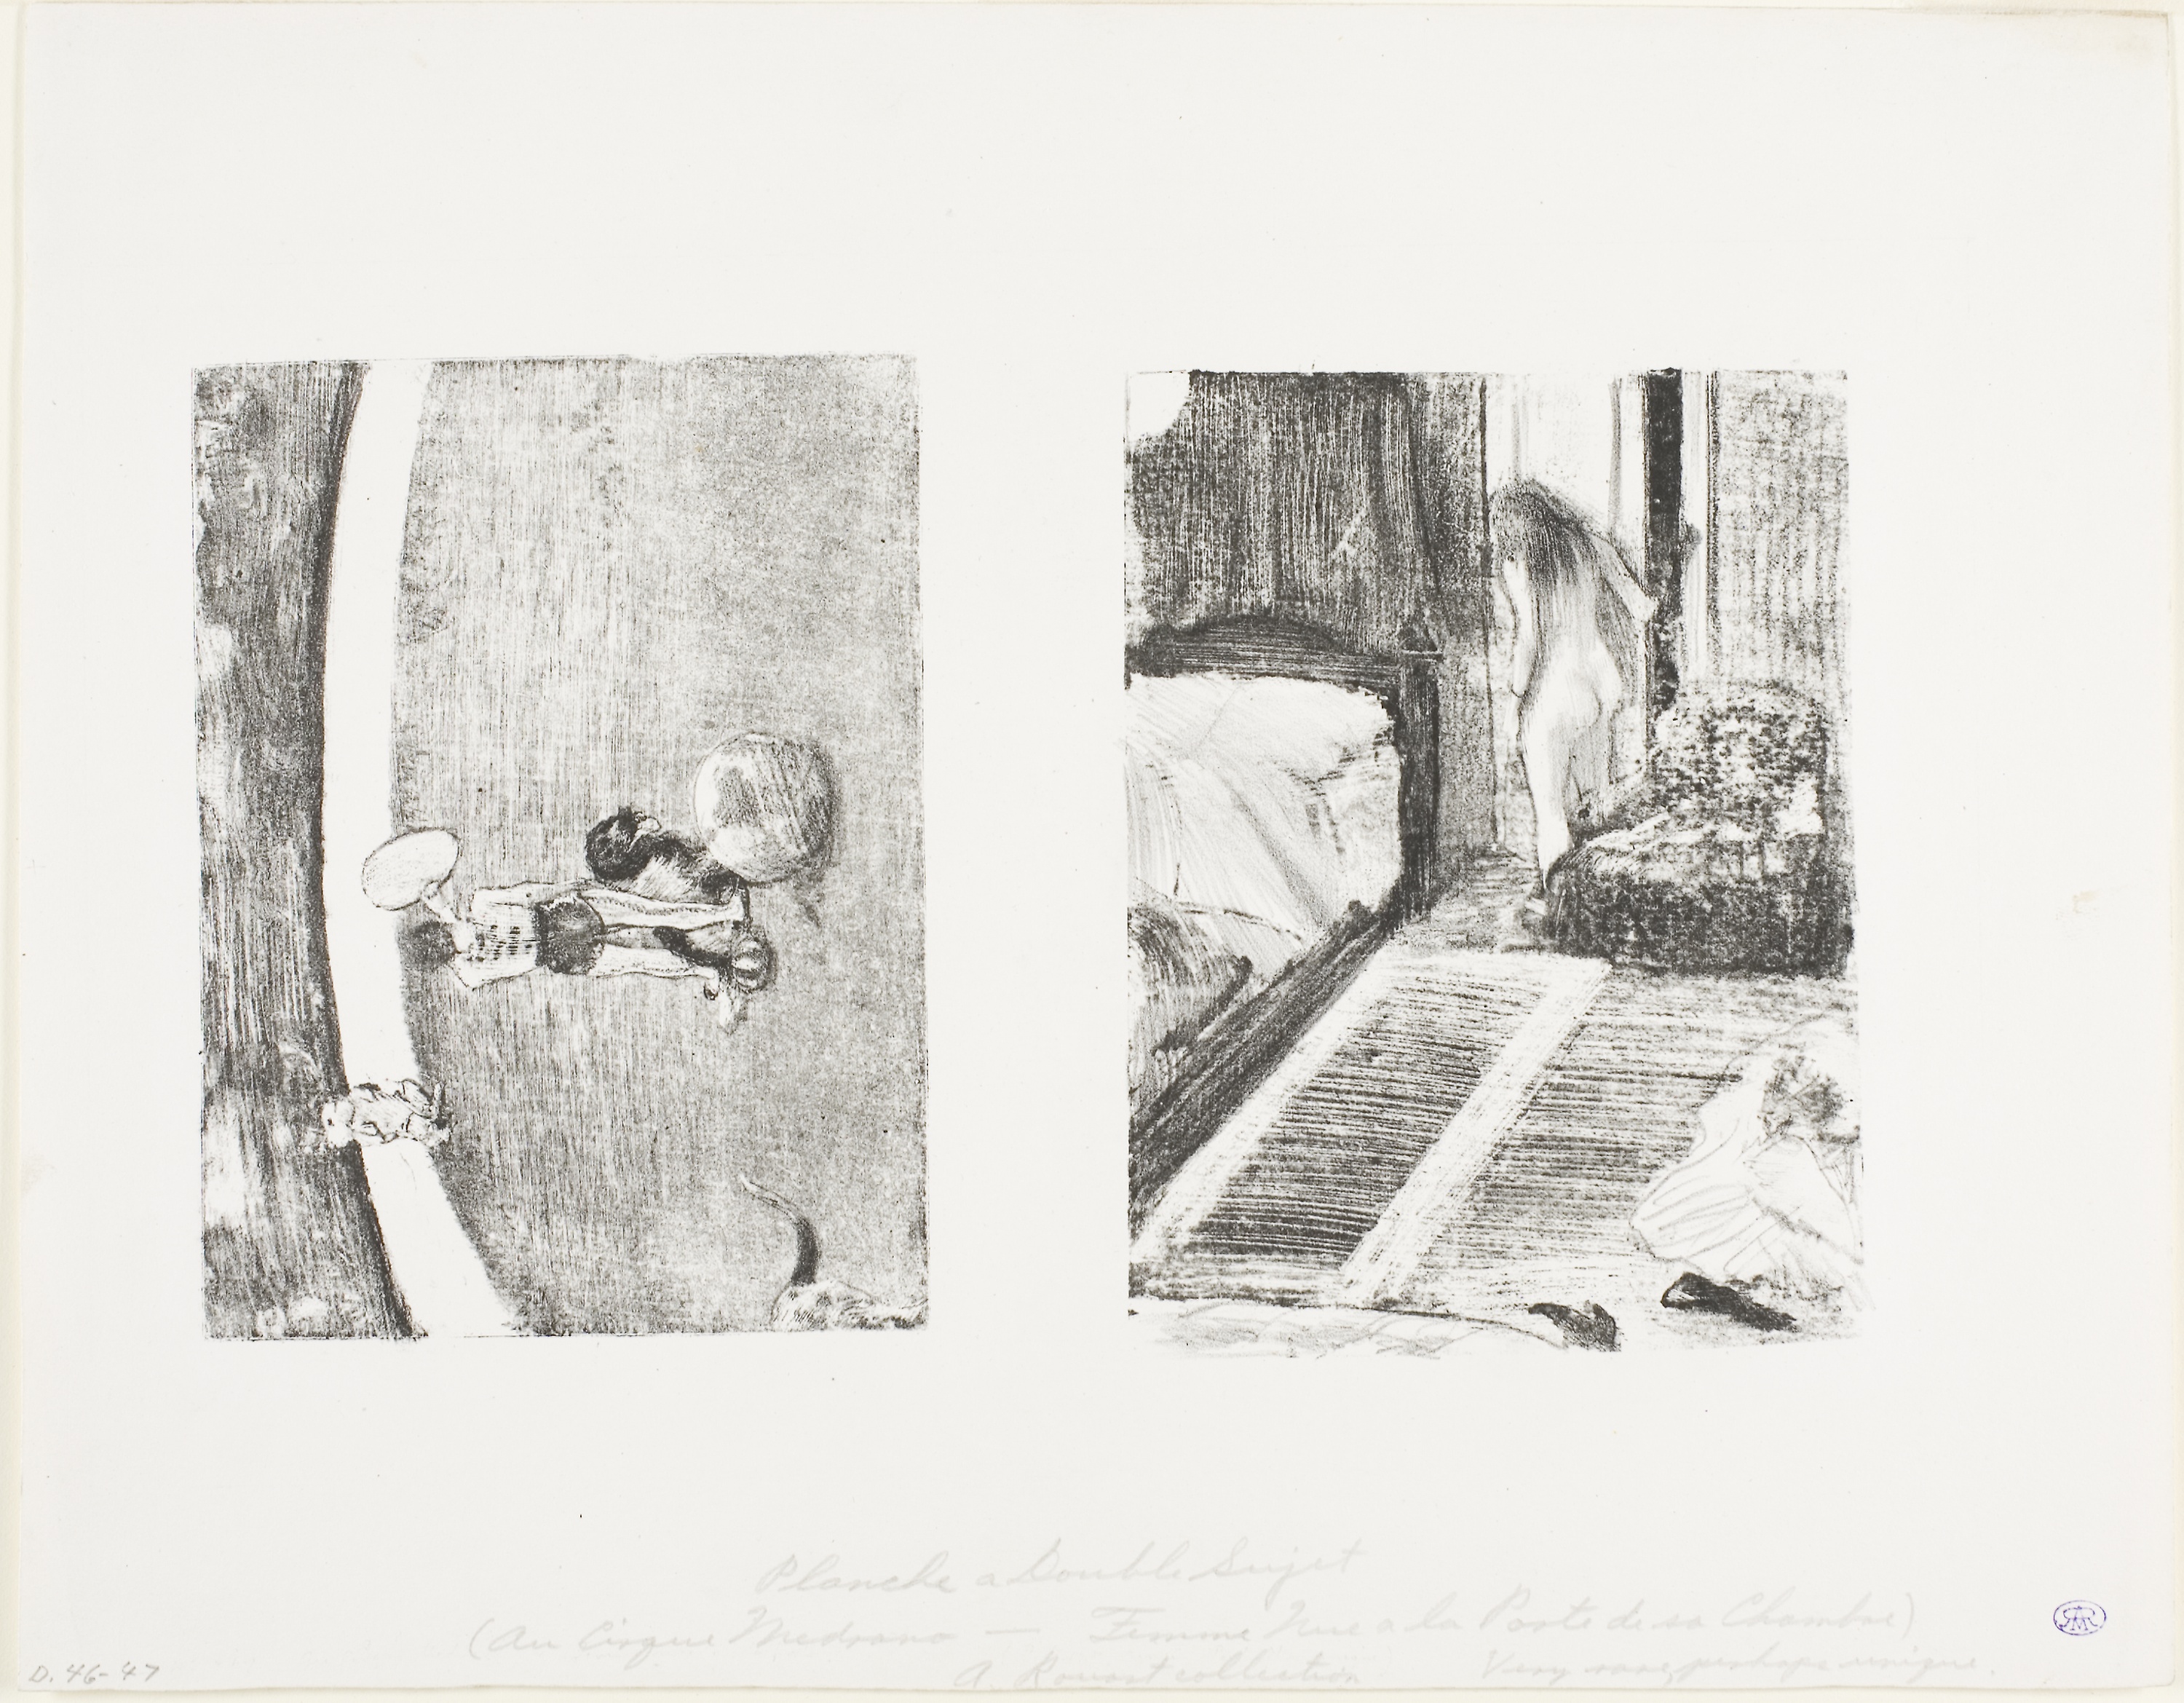
text, black and white, drawing, sketch, artwork, art, paper, modern art, font, illustration, monochrome, visual arts